Borcke

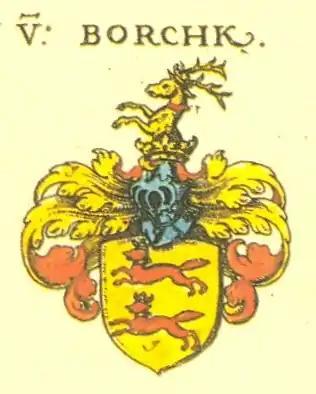
Coat of Arms of the Borcke family

The Borcke family also spelled von Bork, Borke or Borken, was an old Pomeranian noble family of Slavic origin.